Bård Langsåvold

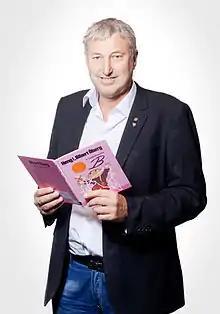
Bård Langsåvold

Bård Langsåvold (born 31 January 1952) is a Norwegian politician for the Labour Party.